Groundbreaking

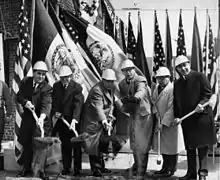
Groundbreaking ceremony for Hunts Point Cooperative Market in New York City, 1962

Groundbreaking, also known as cutting, sod-cutting, turning the first sod, turf-cutting, or a sod-turning ceremony, is a traditional ceremony in many cultures that celebrates the first day of construction for a building or other project. Such ceremonies are often attended by dignitaries such as politicians and businesspeople.